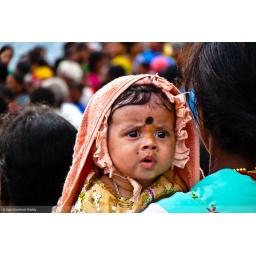
A cute little girl curious about the people around her.